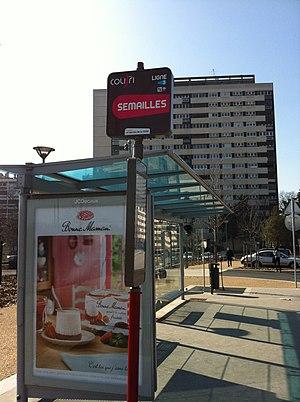
Côtière liberté réseau intercommunal ou Colibri est le réseau de transport en commun de la communauté de communes de Miribel et du Plateau. En fonctionnement depuis février 2012, il est en 2016 composé de quatre lignes régulières et d'une ligne estivale qui desservent au total sept communes : Beynost, Miribel, Saint-Maurice-de-Beynost, Neyron, Thil, Tramoyes ainsi que très partiellement Rillieux-la-Pape, situé en dehors de la communauté de communes. Le transporteur est depuis février 2016 la société « Autocars Planche », filiale de Keolis, qui remplace « Philibert Transport » exploitant du réseau à ses débuts.